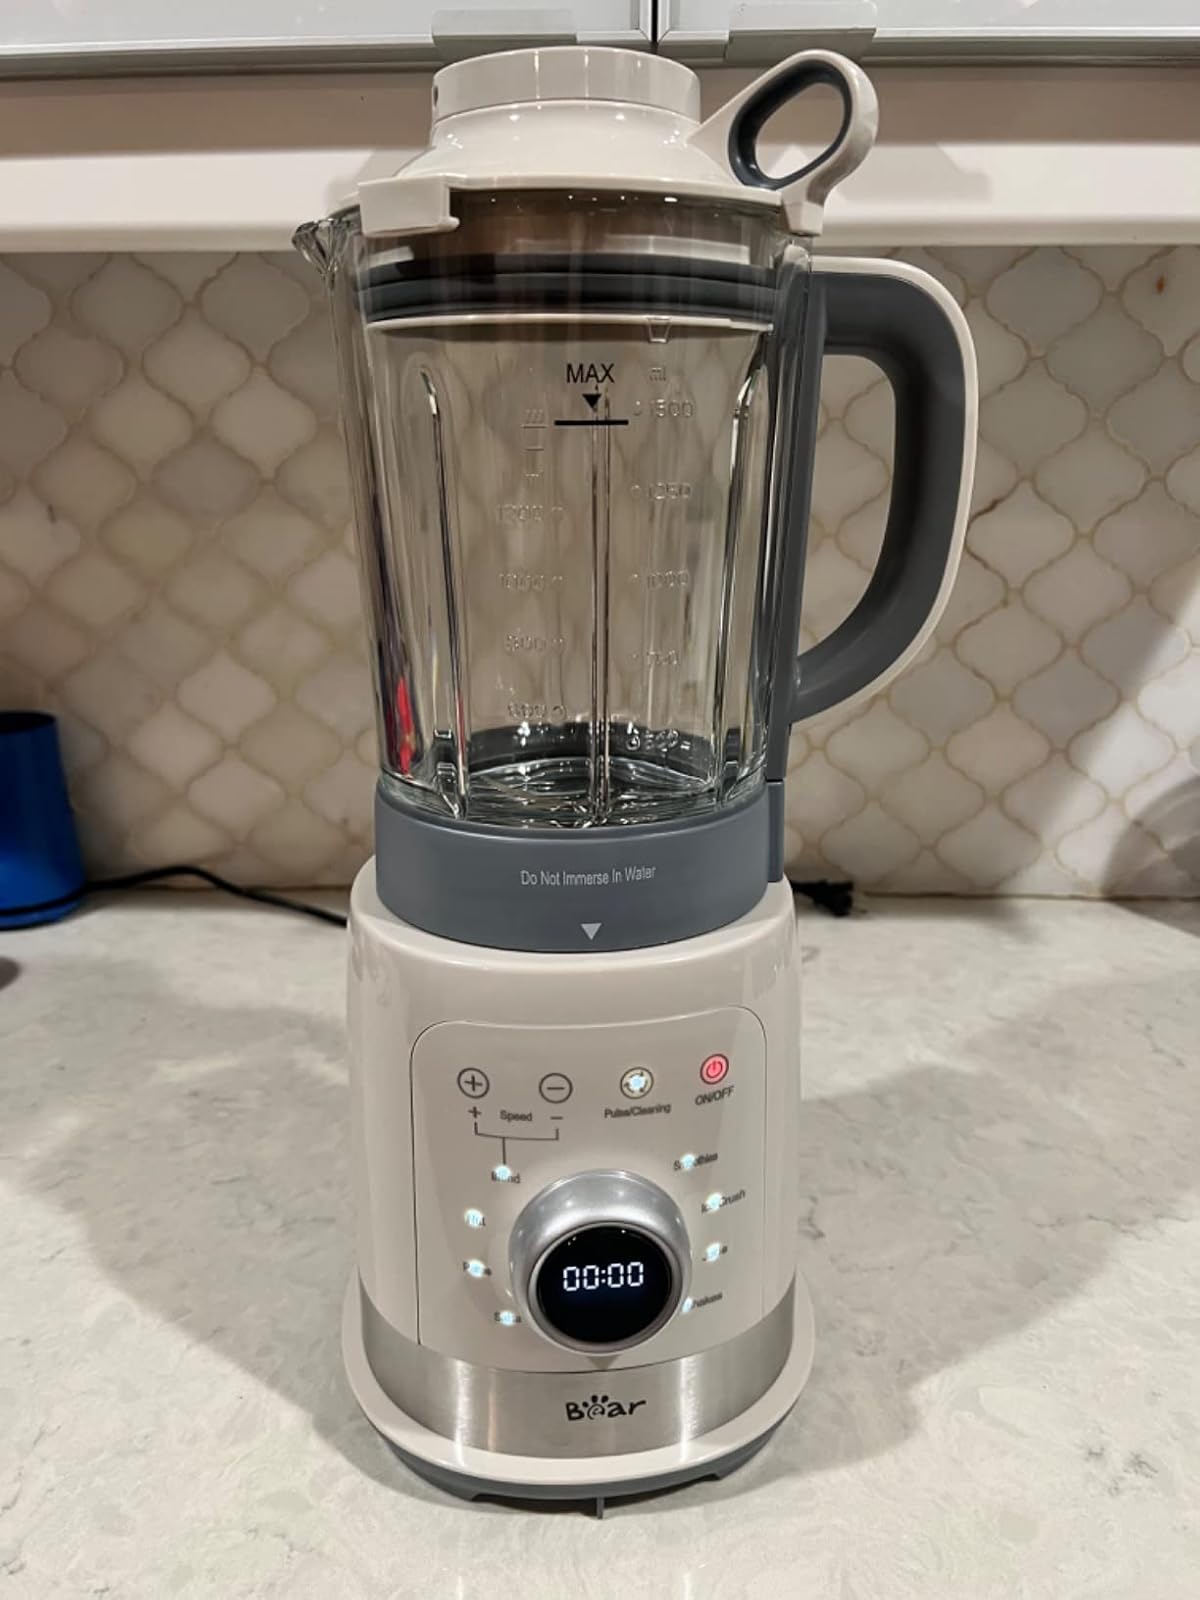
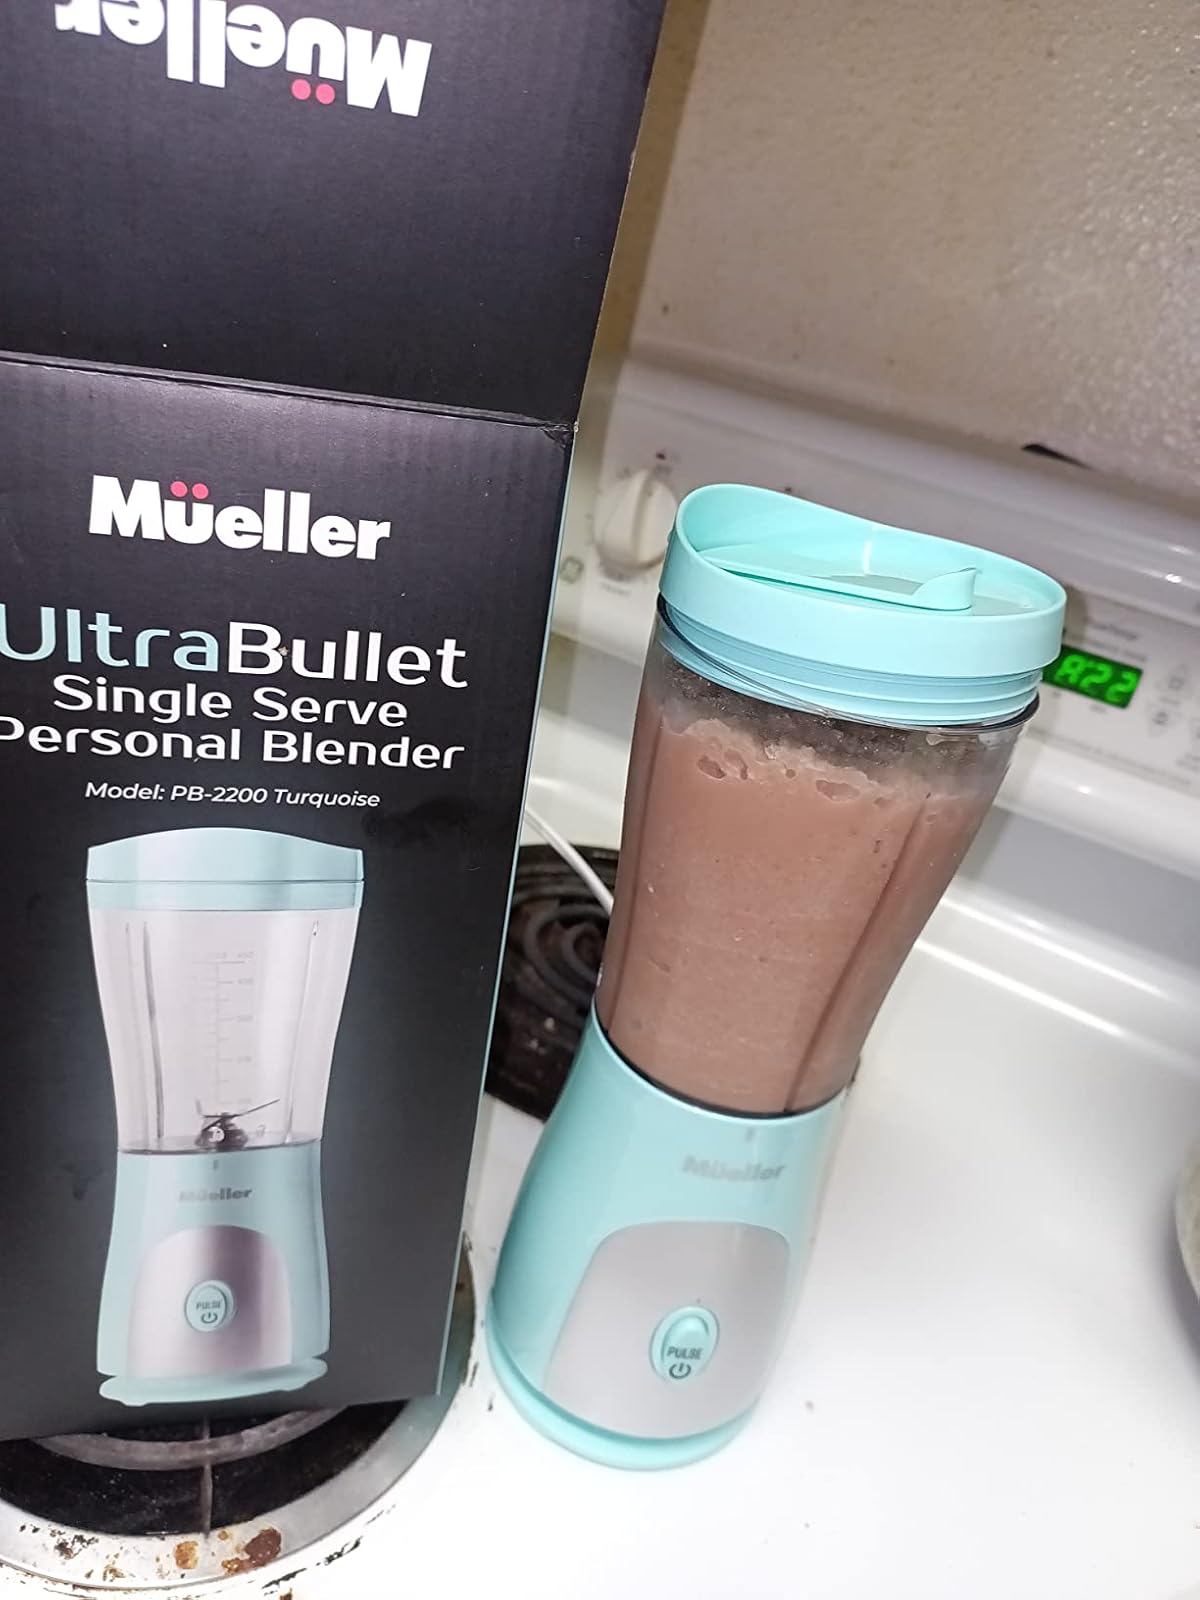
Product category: items_blender
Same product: no